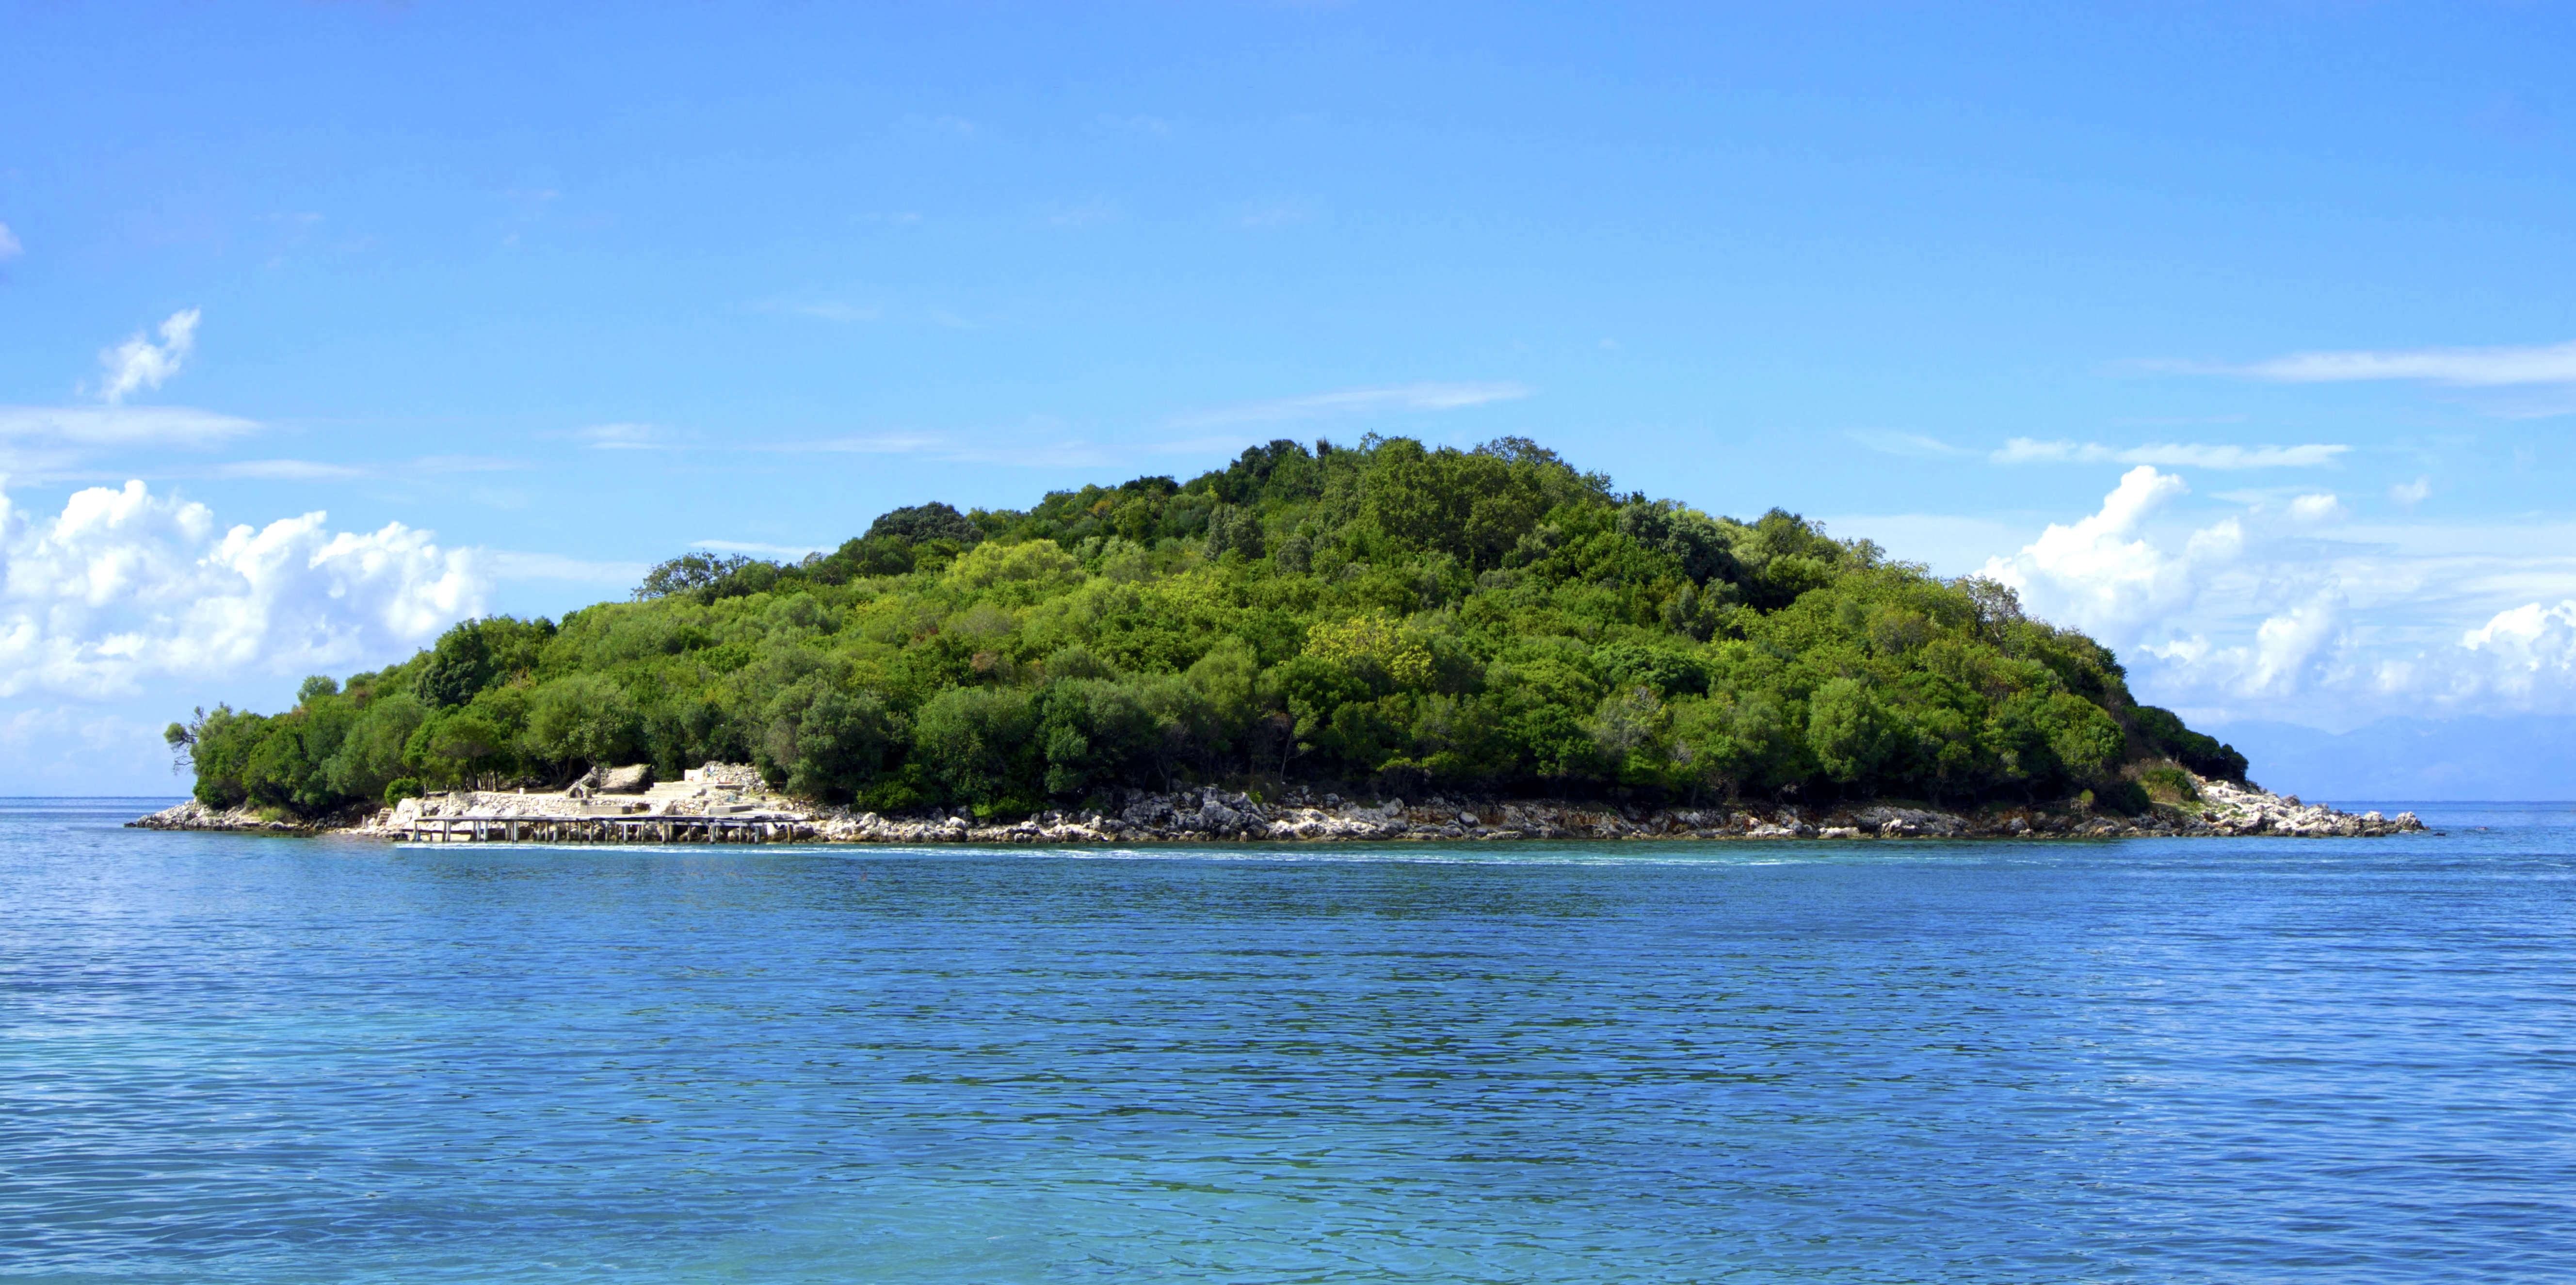
beach, landscape, sea, coast, water, ocean, shore, summer, vacation, travel, recreation, cliff, idyllic, foliage, cove, inlet, vehicle, seascape, lagoon, bay, island, rocky, fjord, seashore, terrain, trees, daylight, vegetation, archipelago, caribbean, loch, cape, albania, islet, landform, geographical feature, promontory